Prehistory of Siberia

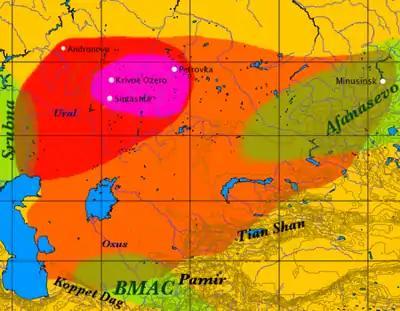
The extent of the Andronovo culture (red) during the Middle Bronze Age

In the middle Bronze Age (c. 1800–1500 BC), the west Siberian Andronovo culture expanded markedly to the east and even reached the Yenissei valley. In all the local forms of the Andronovo culture, homogenous ceramics are found, which also extended to the cultures on the Ob. Here, however, unique neolithic ceramic traditions were maintained as well.